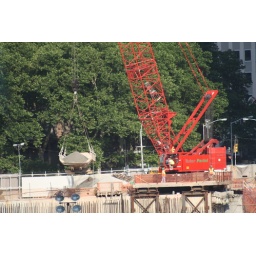
A 14000 lifting a Cat 740 dump bed to 90 feet below street level to bring stone into the foundation